Answer in natural language. Considering the relative positions, is black color shelving unit to the left or right of framed landscape painting with airship? Choose between the following options: left or right
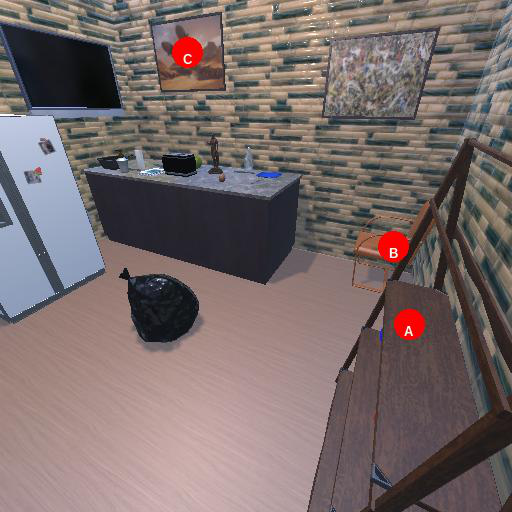
<answer>right</answer>